The Gay Falcon

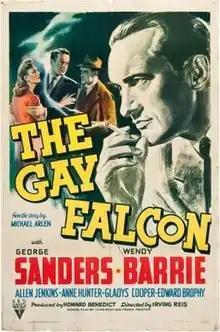
Film poster

The Gay Falcon is a 1941 American mystery thriller film directed by Irving Reis and starring George Sanders, Wendy Barrie and Allen Jenkins. A B film produced and distributed by RKO Pictures, it the first in a series of sixteen films about a suave detective nicknamed The Falcon. Intended to replace the earlier The Saint detective series, the first film took its title from the lead character, Gay Laurence. Sanders was cast in the title role; he had played The Saint in the prior RKO series. He was teamed again with Wendy Barrie who had been with him in three previous "Saint" films. The first four films starred Sanders as Gay Lawrence and the rest featured Tom Conway, Sanders' real-life brother, as Tom Lawrence, brother of Gay.